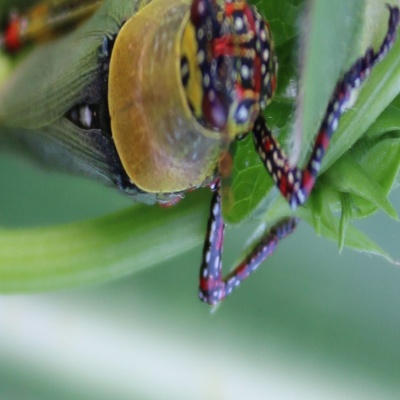
Crop: Maize
Condition: grasshoper